Lori Petty

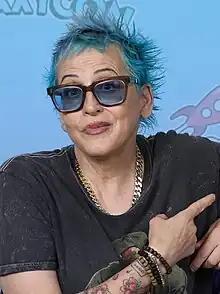
Petty in 2023

Lori Petty (born October 14, 1963) is an American actress, director, and screenwriter. She made her big screen debut appearing in the 1990 comedy film "Cadillac Man" and later starred in films "Point Break" (1991), "A League of Their Own" (1992), "Free Willy" (1993), "In the Army Now" (1994), "The Glass Shield" (1994) and played the title role in "Tank Girl" (1995). She created and starred in the short-lived Fox sitcom "Lush Life" in 1996 and acted in number of